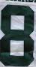
Number: 8